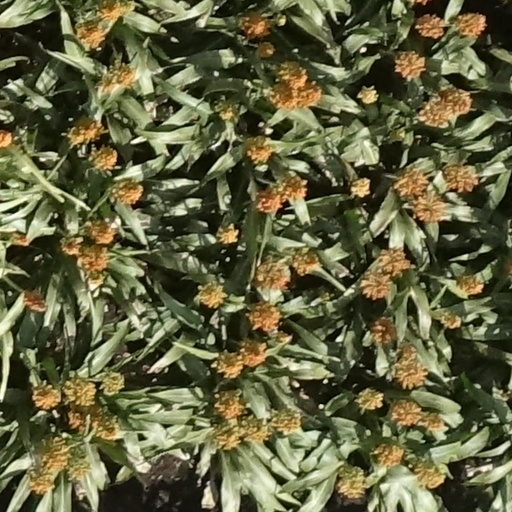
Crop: sorghum